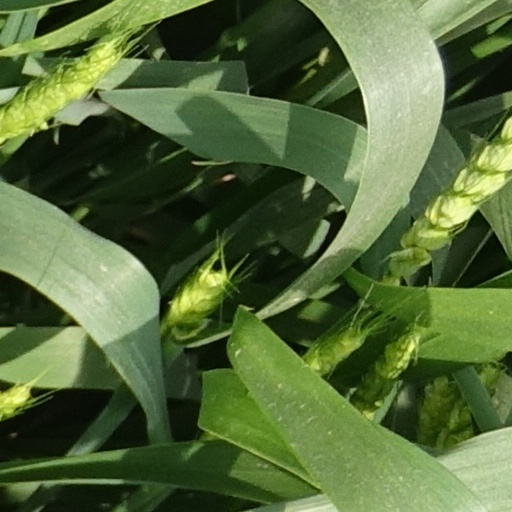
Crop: wheat